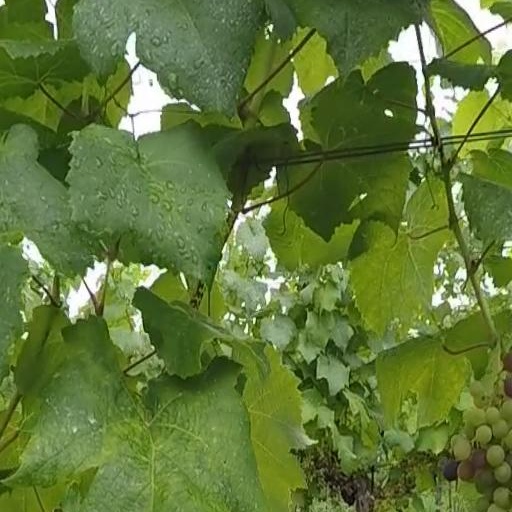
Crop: grape